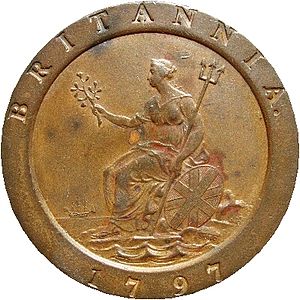
Matthew Boulton / Fornyer / Involvering i møntfremstilling
Boulton-produced 1797 "cartwheel" twopence piece
Matthew Boulton var en engelsk fabrikant og forretningspartner med den skotske ingeniør James Watt. I den sidste fjerdedel af 1700-tallet installerede partnerne hundreder af Boulton & Watt dampmaskiner, som var langt bedre end de tidligere, hvilket muliggjorde mekanisering af fabrikker og møller. Boulton anvendte moderne teknologi ved møntfremstilling og fremstillede millioner af mønter til Storbritannien og andre lande og forsynede Royal Mint med moderne udstyr.